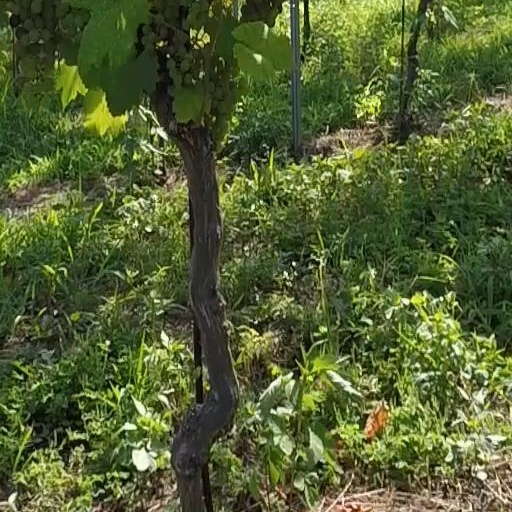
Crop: grape